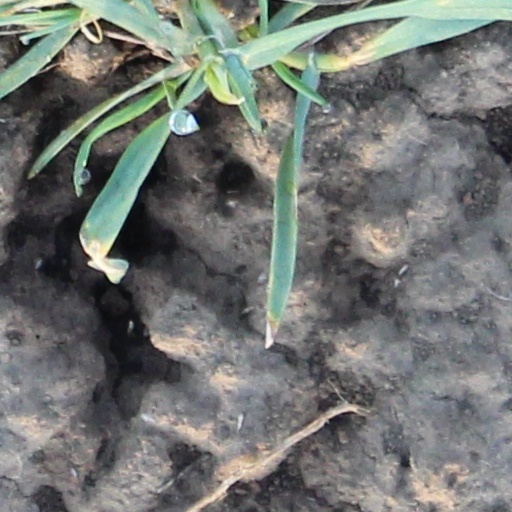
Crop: wheat